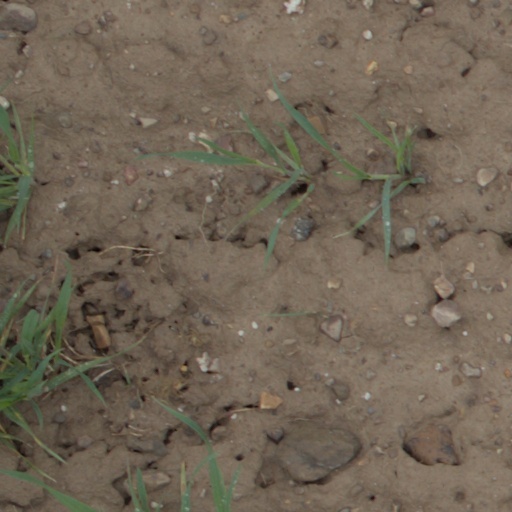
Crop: wheat